1982 12 Hours of Sebring

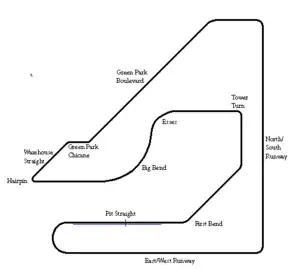
Sebring International Raceway in 1982

The 30th Anniversary Coca-Cola Twelve Hours of Sebring Camel GT, was the second round of the 1982 IMSA GT Championship and was held at the Sebring International Raceway, on March 20, 1982. Victory overall went to the No. 18 JLP Racing Porsche 935 driven by John Paul Sr. and John Paul Jr.